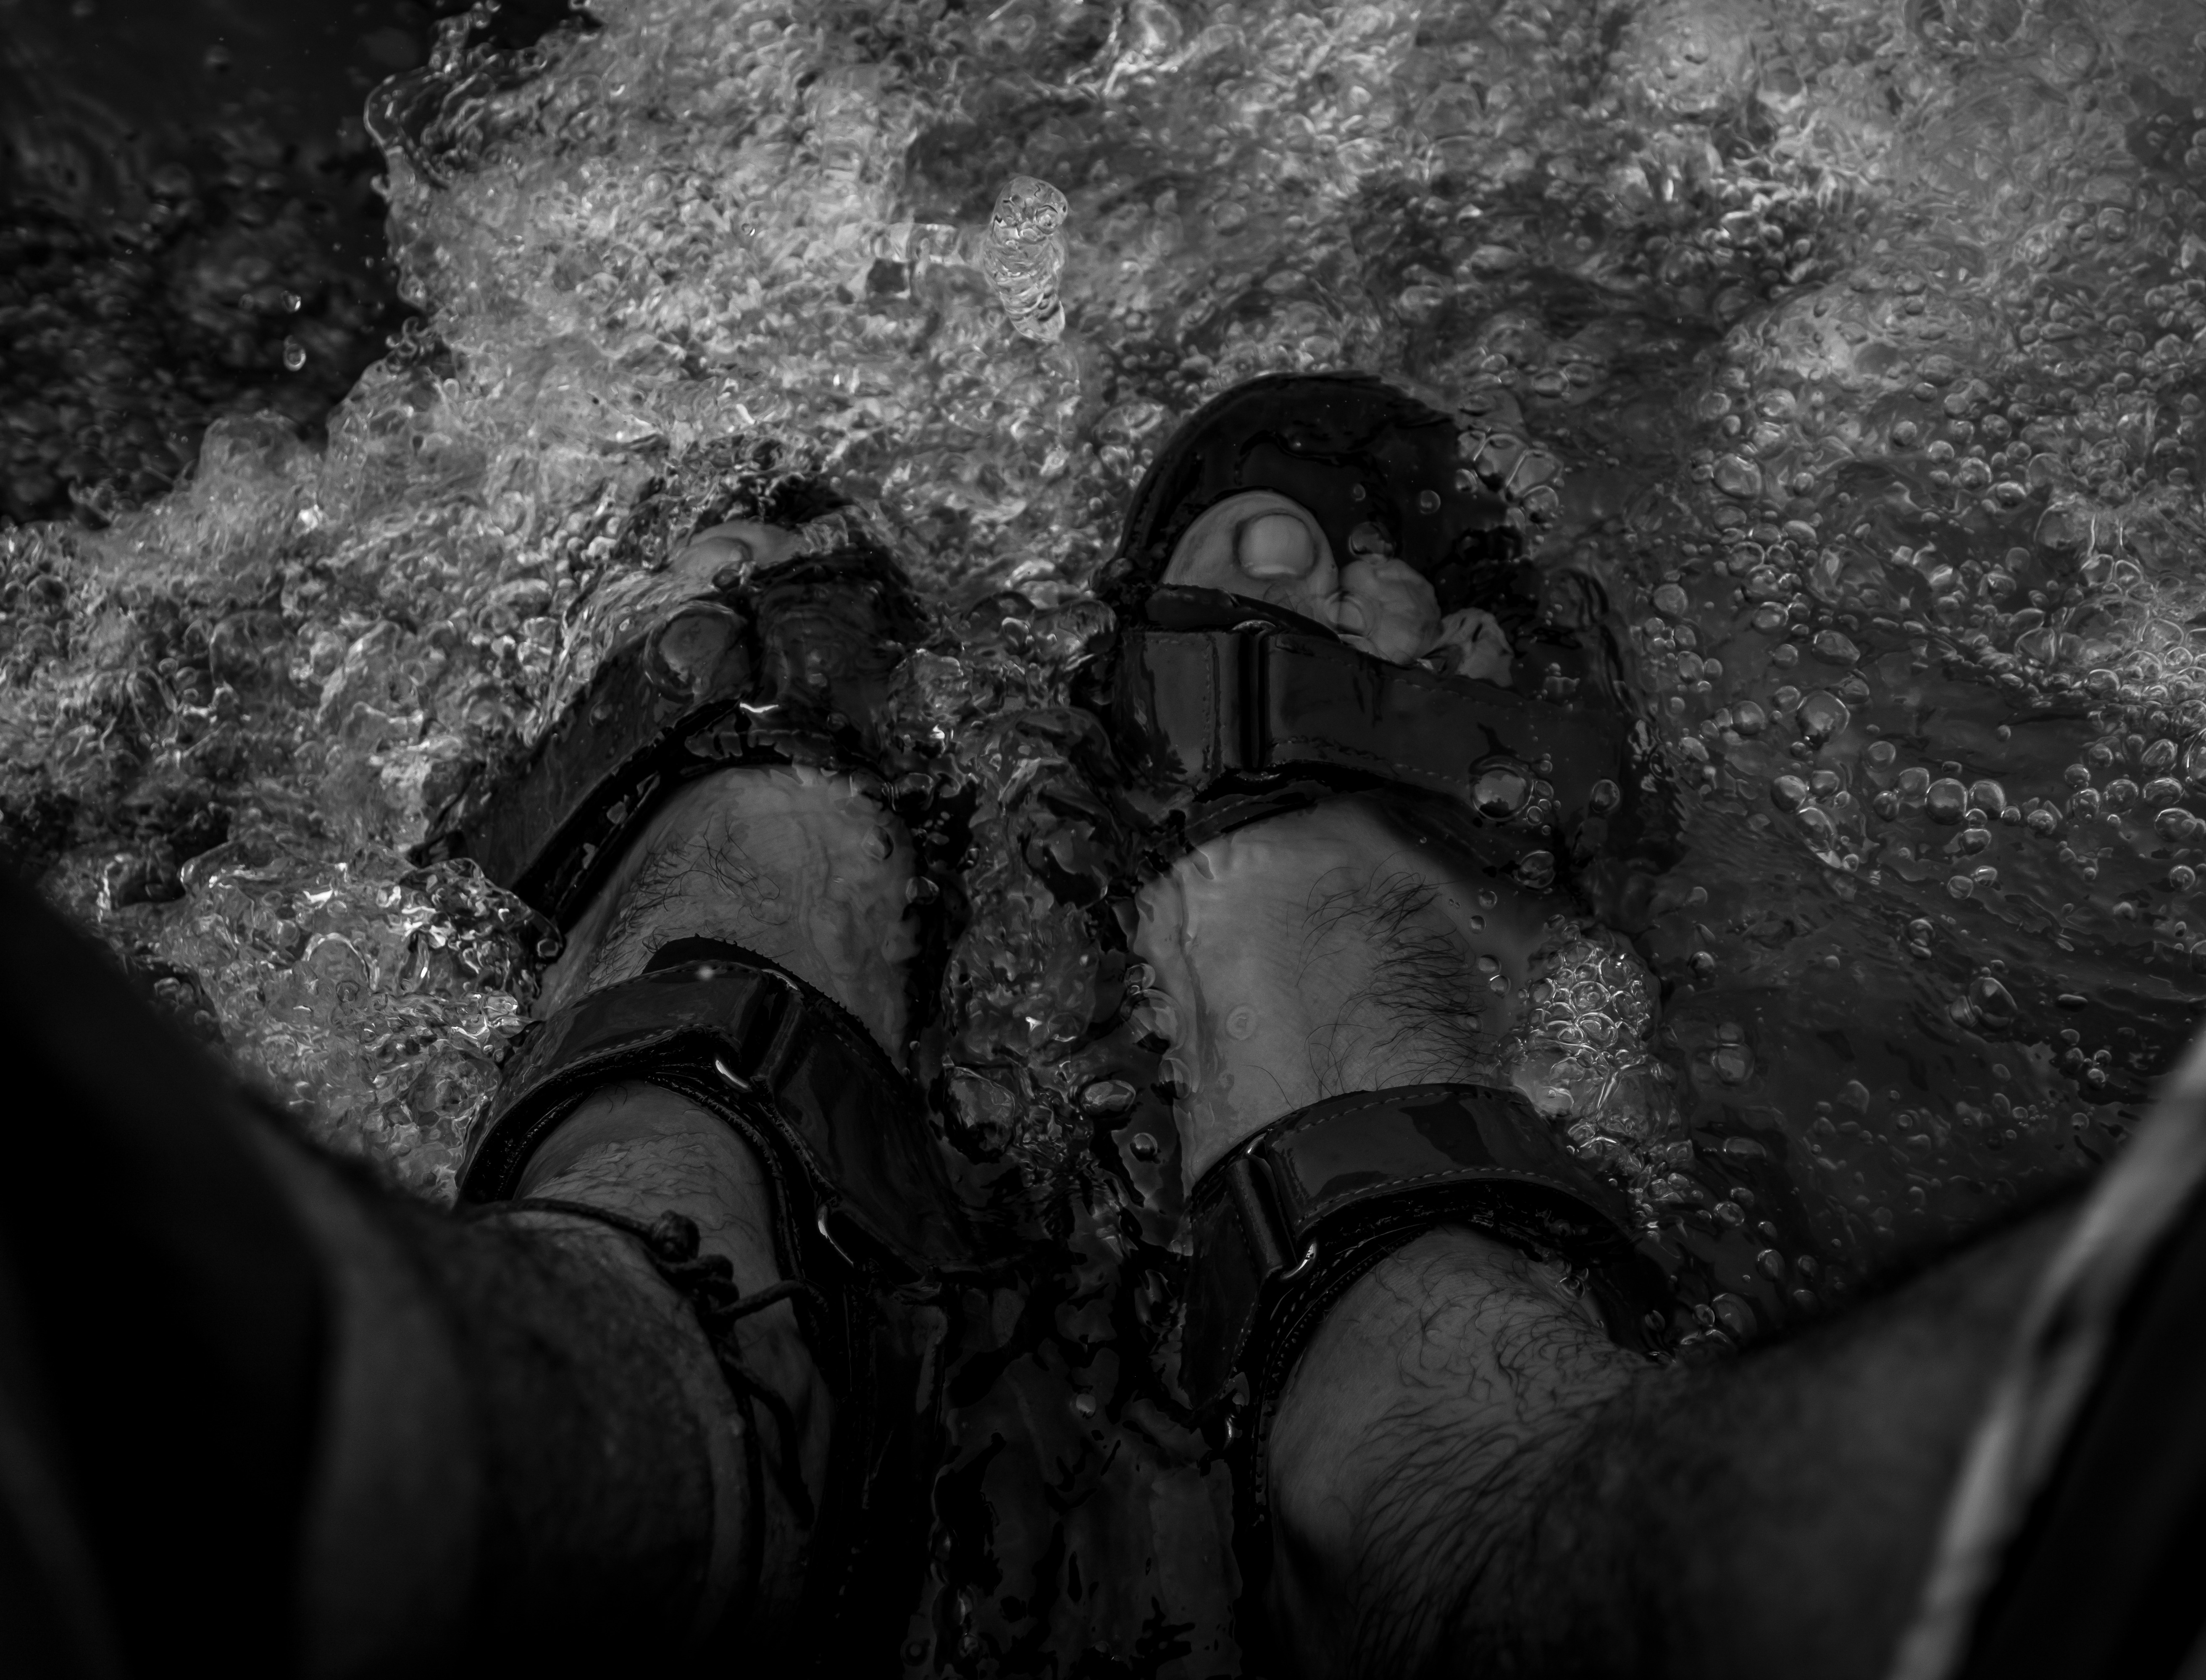
water, black and white, photography, play, feet, recreation, splash, darkness, black, monochrome, leisure, fun, sandals, bubbles, caving, monochrome photography, standing in water